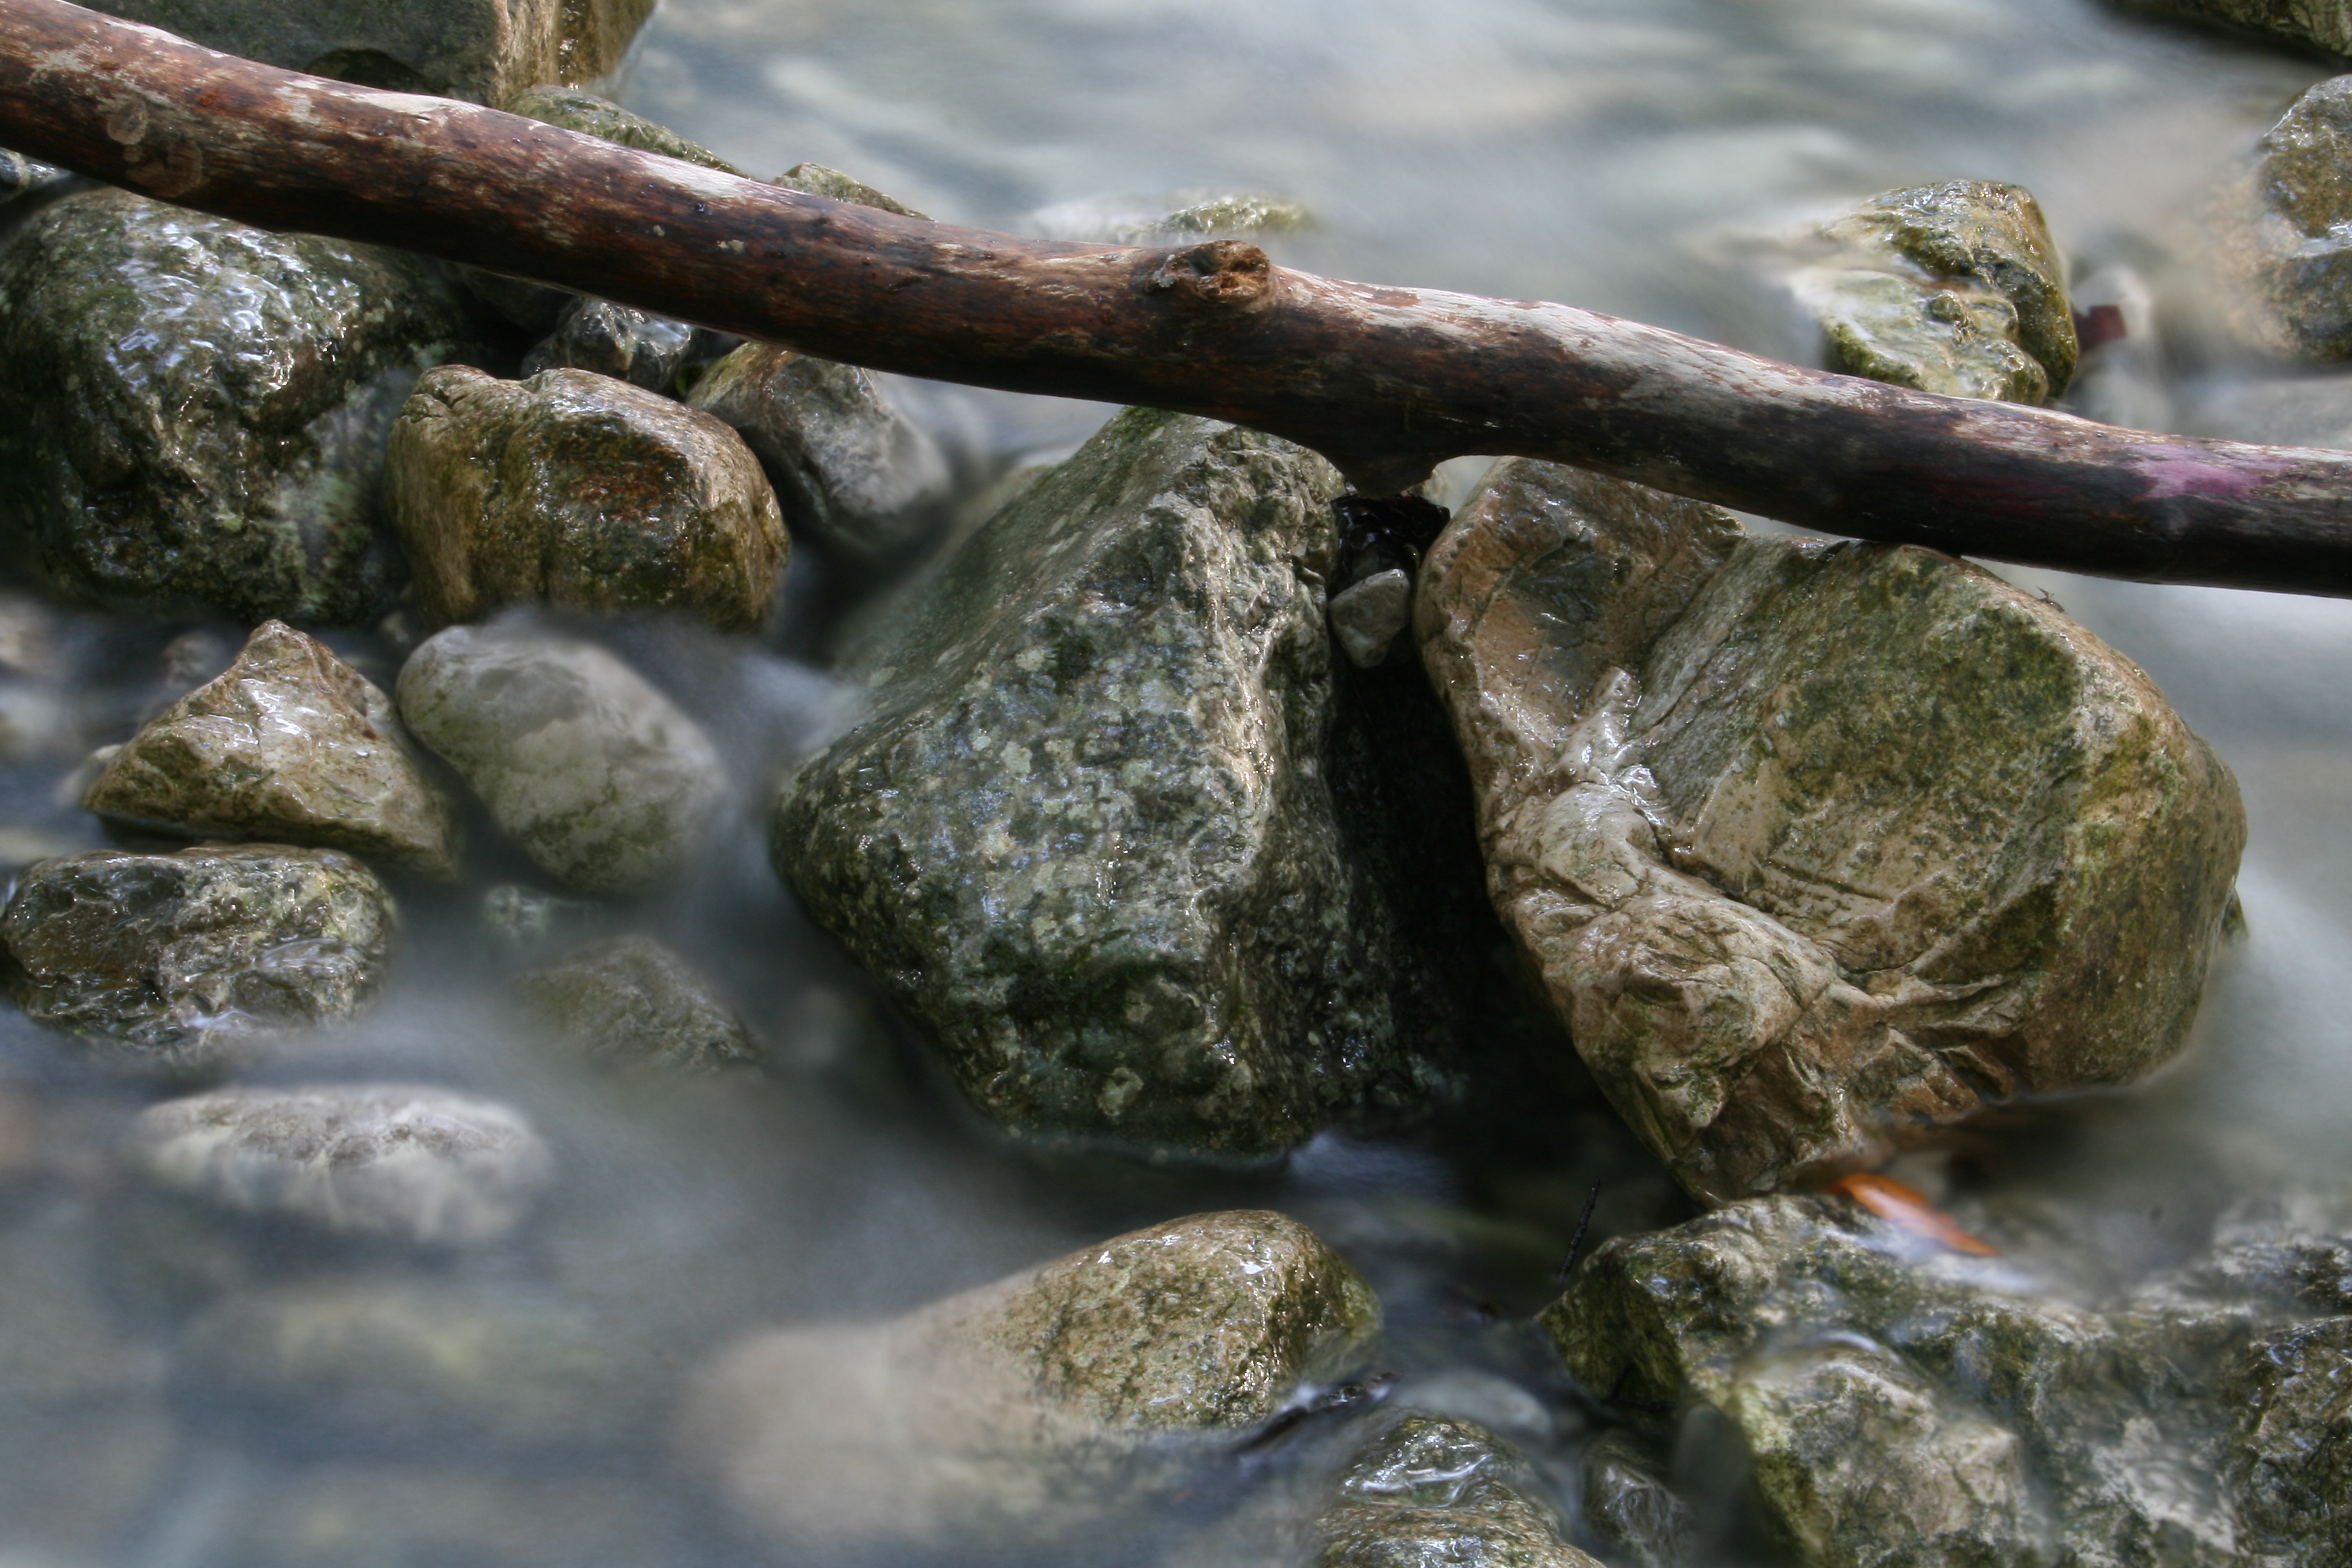
sea, water, nature, forest, rock, creek, stream, flow, splash, scenic, material, bubble, geology, boulder, bach, waters, natural water, white water, idyll